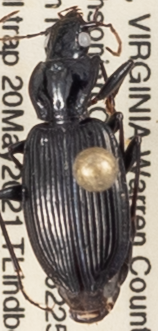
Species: Pterostichus mutus
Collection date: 2021-06-17
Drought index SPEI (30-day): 0.072
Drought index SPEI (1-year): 0.24
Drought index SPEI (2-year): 0.03